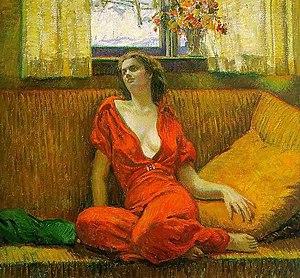
Wilson Irvine, né le 28 février 1869 à Byron dans l'état de l'Illinois et décédé le 21 août 1936 à Lyme dans l'état du Connecticut aux États-Unis, est un peintre impressionniste américain. Membre de la colonie artistique d'Old Lyme et peintre notoire de la ville de Chicago à ses débuts, il est notamment connu pour ses peintures de paysages de la région de la Nouvelle-Angleterre réalisé dans le style de l'école de Barbizon, l'American Barbizon School, et pour sa maîtrise de la lumière et de la texture.